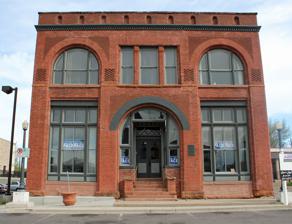
Building: Quaker Flour Mill
Country: United States of America
Year built: 1869
United States historic place Quaker Flour Mill U.S. National Register of Historic Places Show map of Colorado Show map of the United States Location 102 S. Oneida St., Pueblo, Colorado Coordinates 38°15′45″N 104°36′32″W / 38.26250°N 104.60889°W / 38.26250; -104.60889 Area less than one acre Built 1869 NRHP reference No. 76000568 Added to NRHP September 30, 1976 The Quaker Flour Mill , also known as Show Room , is a historic building in Pueblo, Colorado .  The building once served as a flour mill and in 1976 it was a theatre .  It was listed on the National Register of Historic Places in 1976. Its original portion, built in 1869, is the oldest building in Pueblo.  It was used first by the Quaker Flour Mill, and, from 1879, by the South Pueblo Flour Mill. In about 1890 it was bought by the Joseph Schlitz Brewing Co. which operated it to bottle and distribute beer, up to the Prohibition. It was built as a four-story building with sandstone block walls 30 inches (0.76 m) thick.  In 1890 the fourth floor and the gable roof were removed and a two-story brick section was added at the front.  A one-story extension to the rear was added in 1927. References